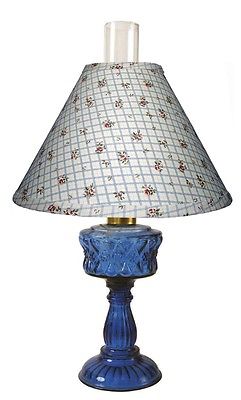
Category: lamp